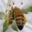
Label: bee